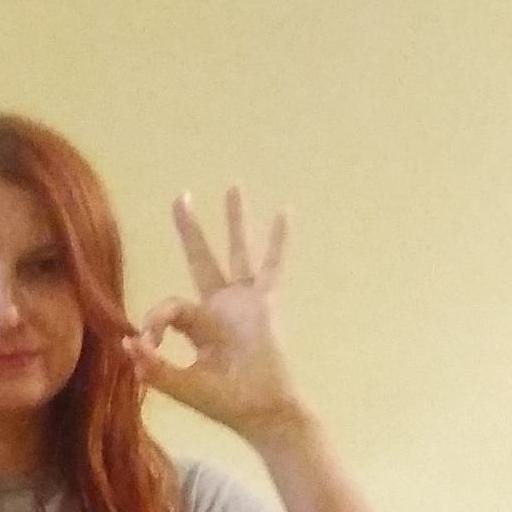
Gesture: ok